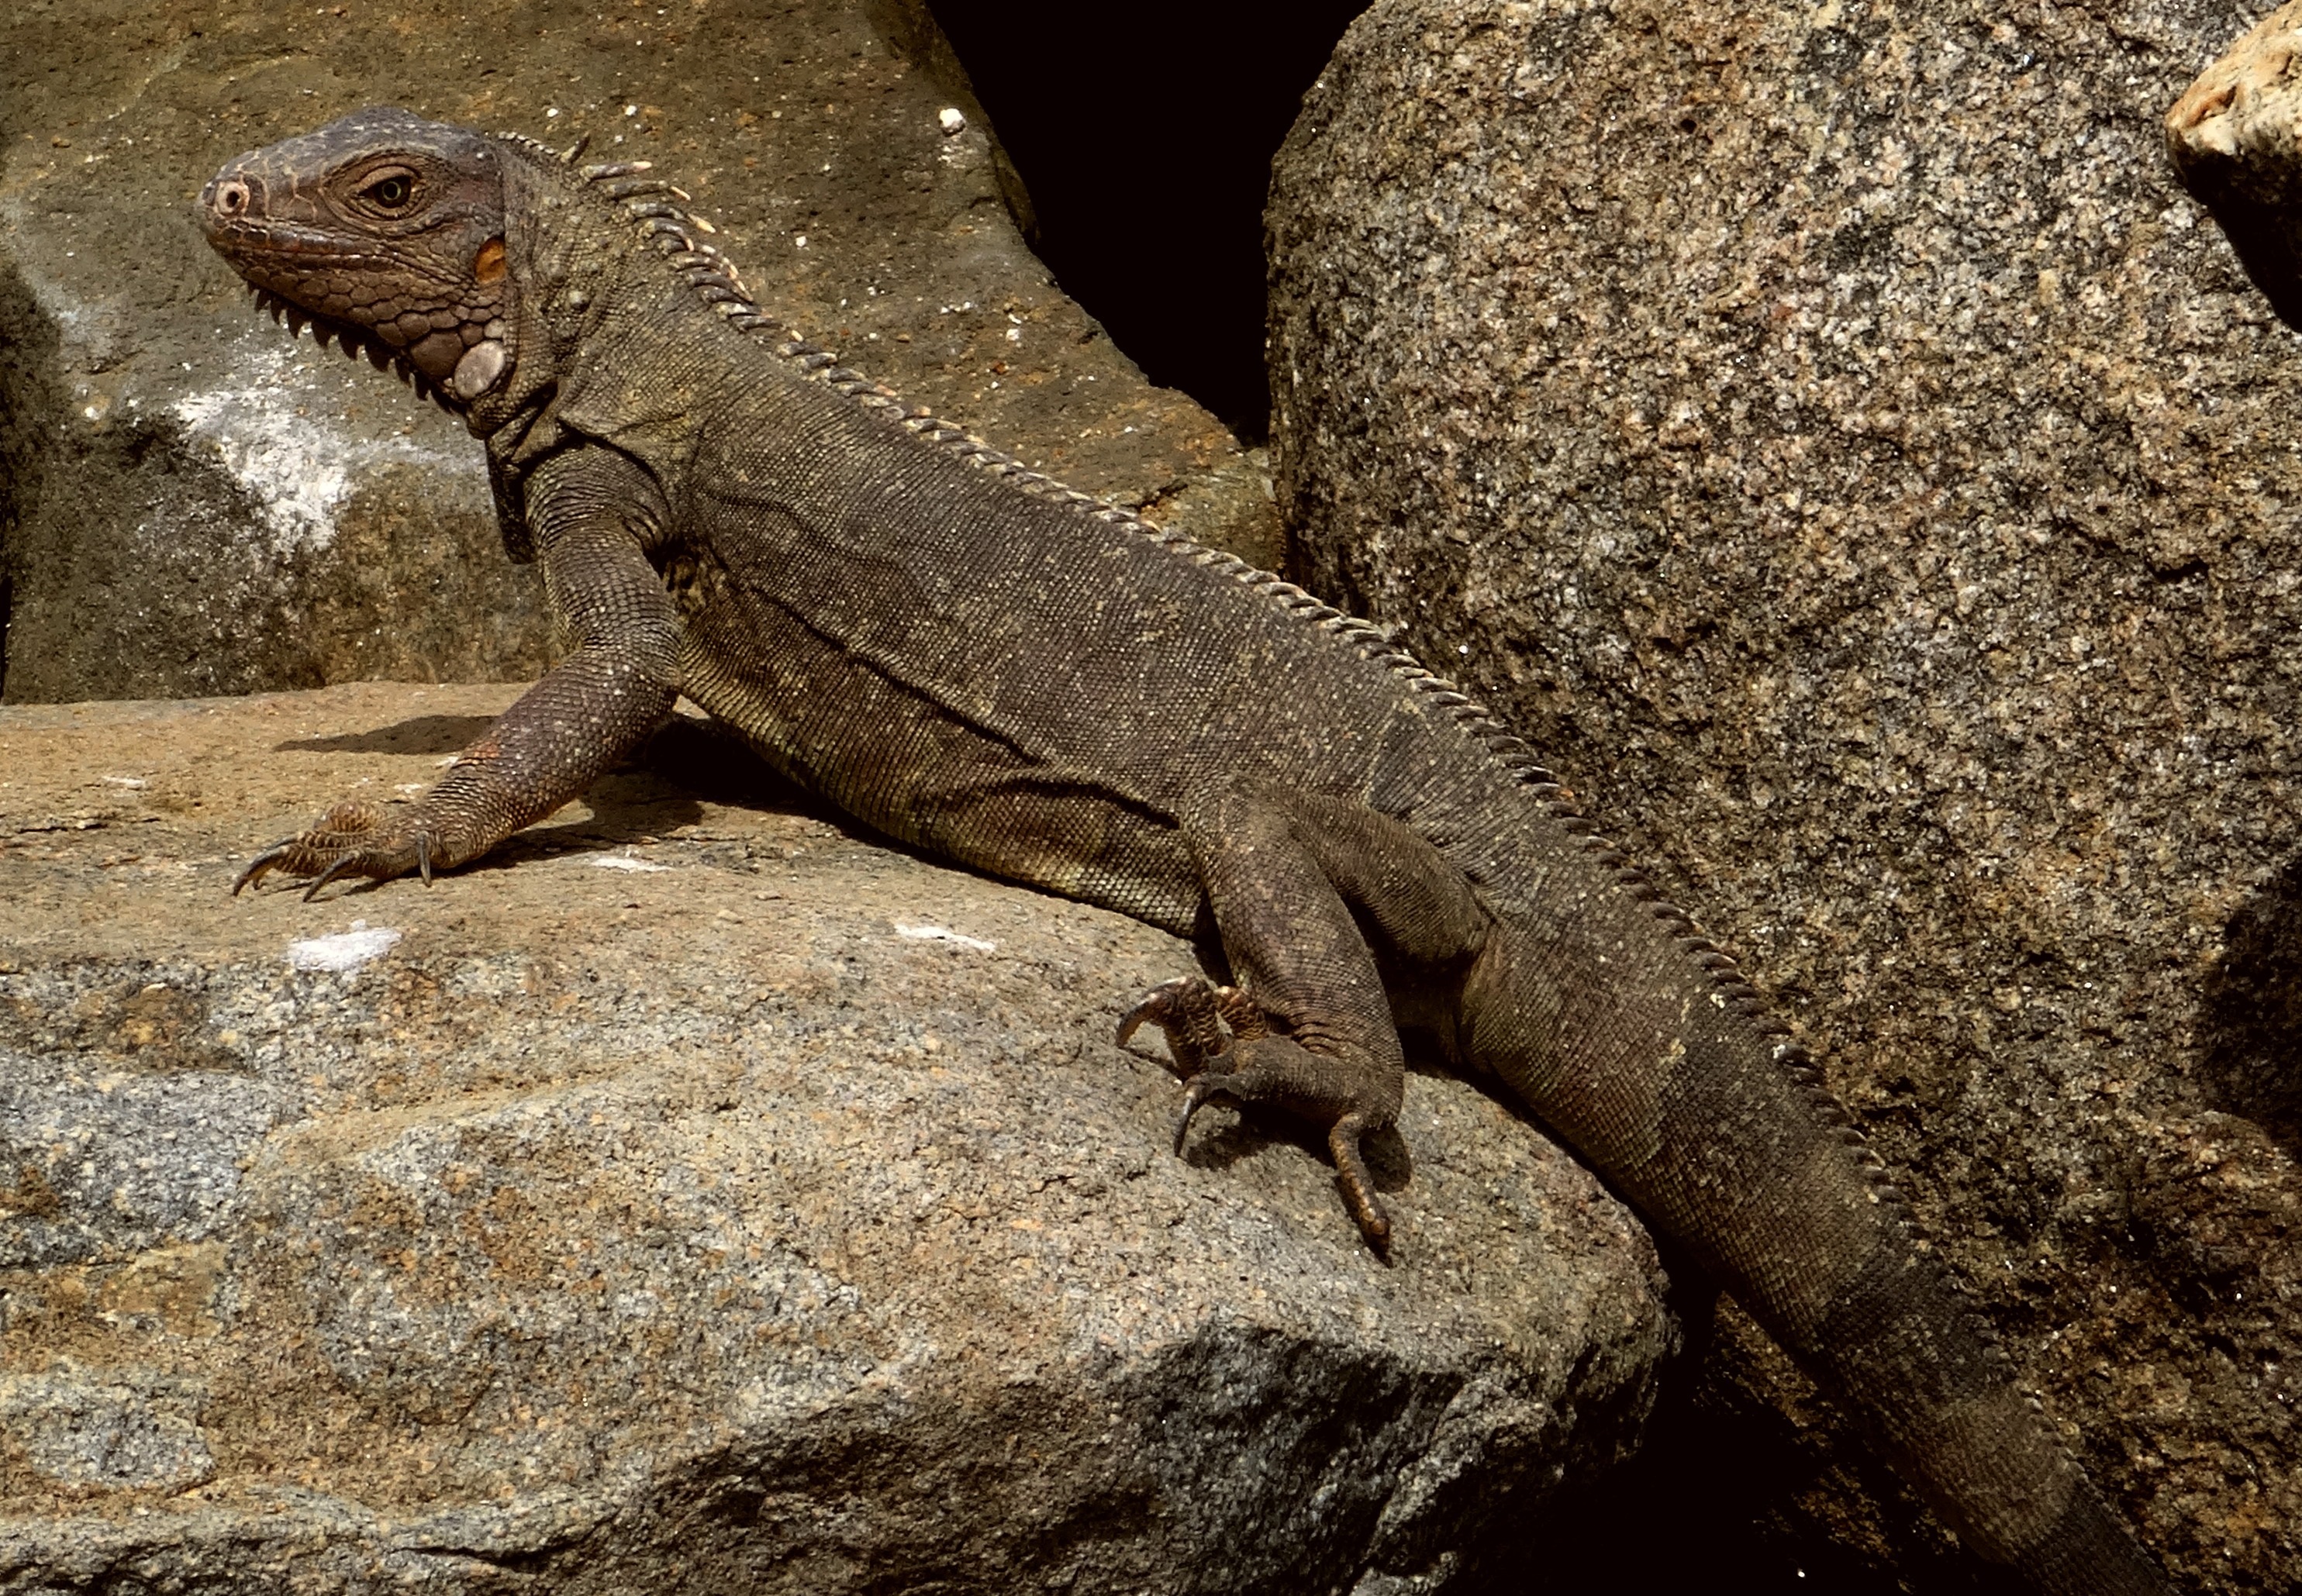
nature, rock, wildlife, reptile, scale, iguana, fauna, lizard, claw, head, vertebrate, creature, caribbean, scaly, dragons, agamidae, agama, komodo dragon, iguana brown, scaled reptile, lacertidae